Giscome Portage

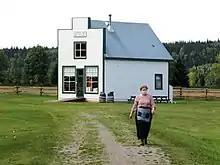
the restored Huble Homestead Store as was in 1903-1916

In 1903, Ontarians Albert Huble and Edward Seebach established a trading post at the south end of the Giscome Portage.